Aluminium(I) compounds

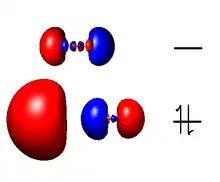
HOMO and LUMO Orbitals for AlCl.

Al(I) appears to be red, as solutions of AlBr and AlCl in organic solvents are both red. The presence of this color implies a relatively small HOMO/LUMO gap that is accessible by green light.